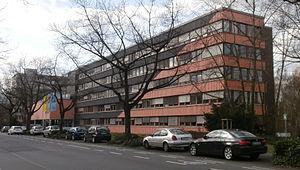
Wilhelm Denninger est un architecte allemand.